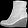
Label: Ankle boot